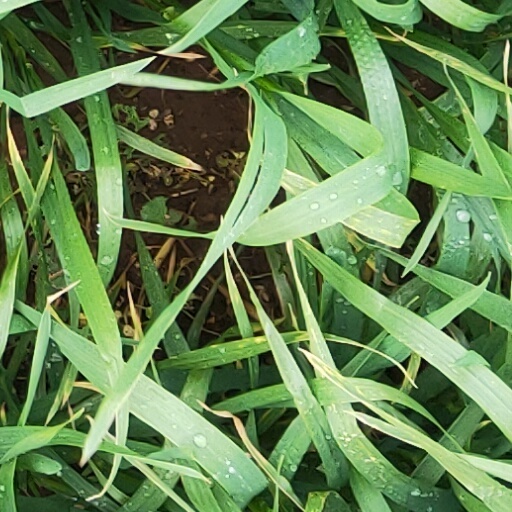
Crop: wheat